Sora people

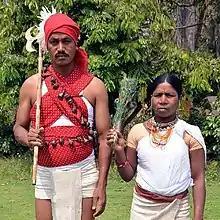
A Lanjia Saora couple

Instead of clan organisation they have their extended families called Birinda, which consists of descendants from a common ancestors of four to five generations. The Soras' religion is very elaborate and deep rooted. They are animist and believe in large number of deities and ancestral spirits. Dance and music constitute part and parcel of their rich aesthetic life.